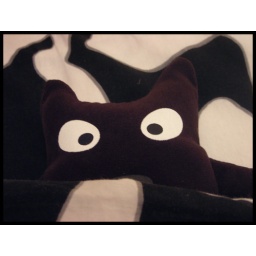
cat in bed